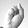
ASL letter: S